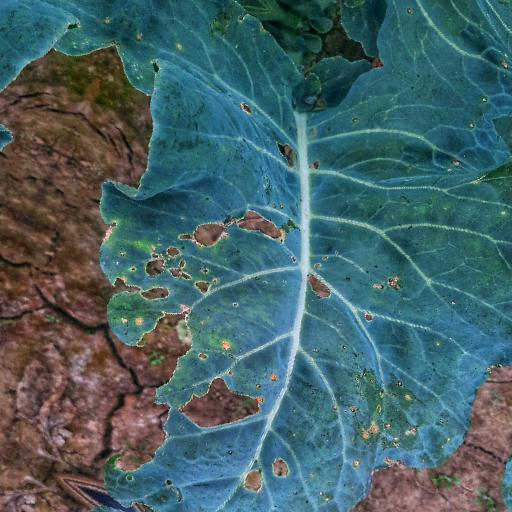
Label: Black Rot